Fifth Army (United Kingdom)

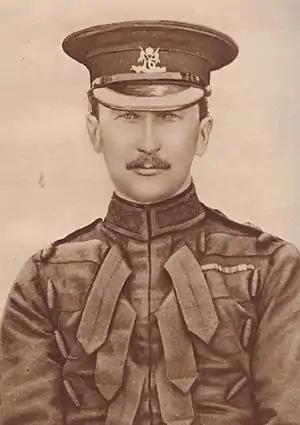
Lieutenant General Hubert de la Poer Gough

The Fifth Army was a field army of the British Army during World War I that formed part of the British Expeditionary Force on the Western Front between 1916 and 1918. The army originated as the Reserve Corps during the preparations for the British part of the Somme Offensive of 1916, was renamed Reserve Army when it was expanded and became the Fifth Army in October 1916.